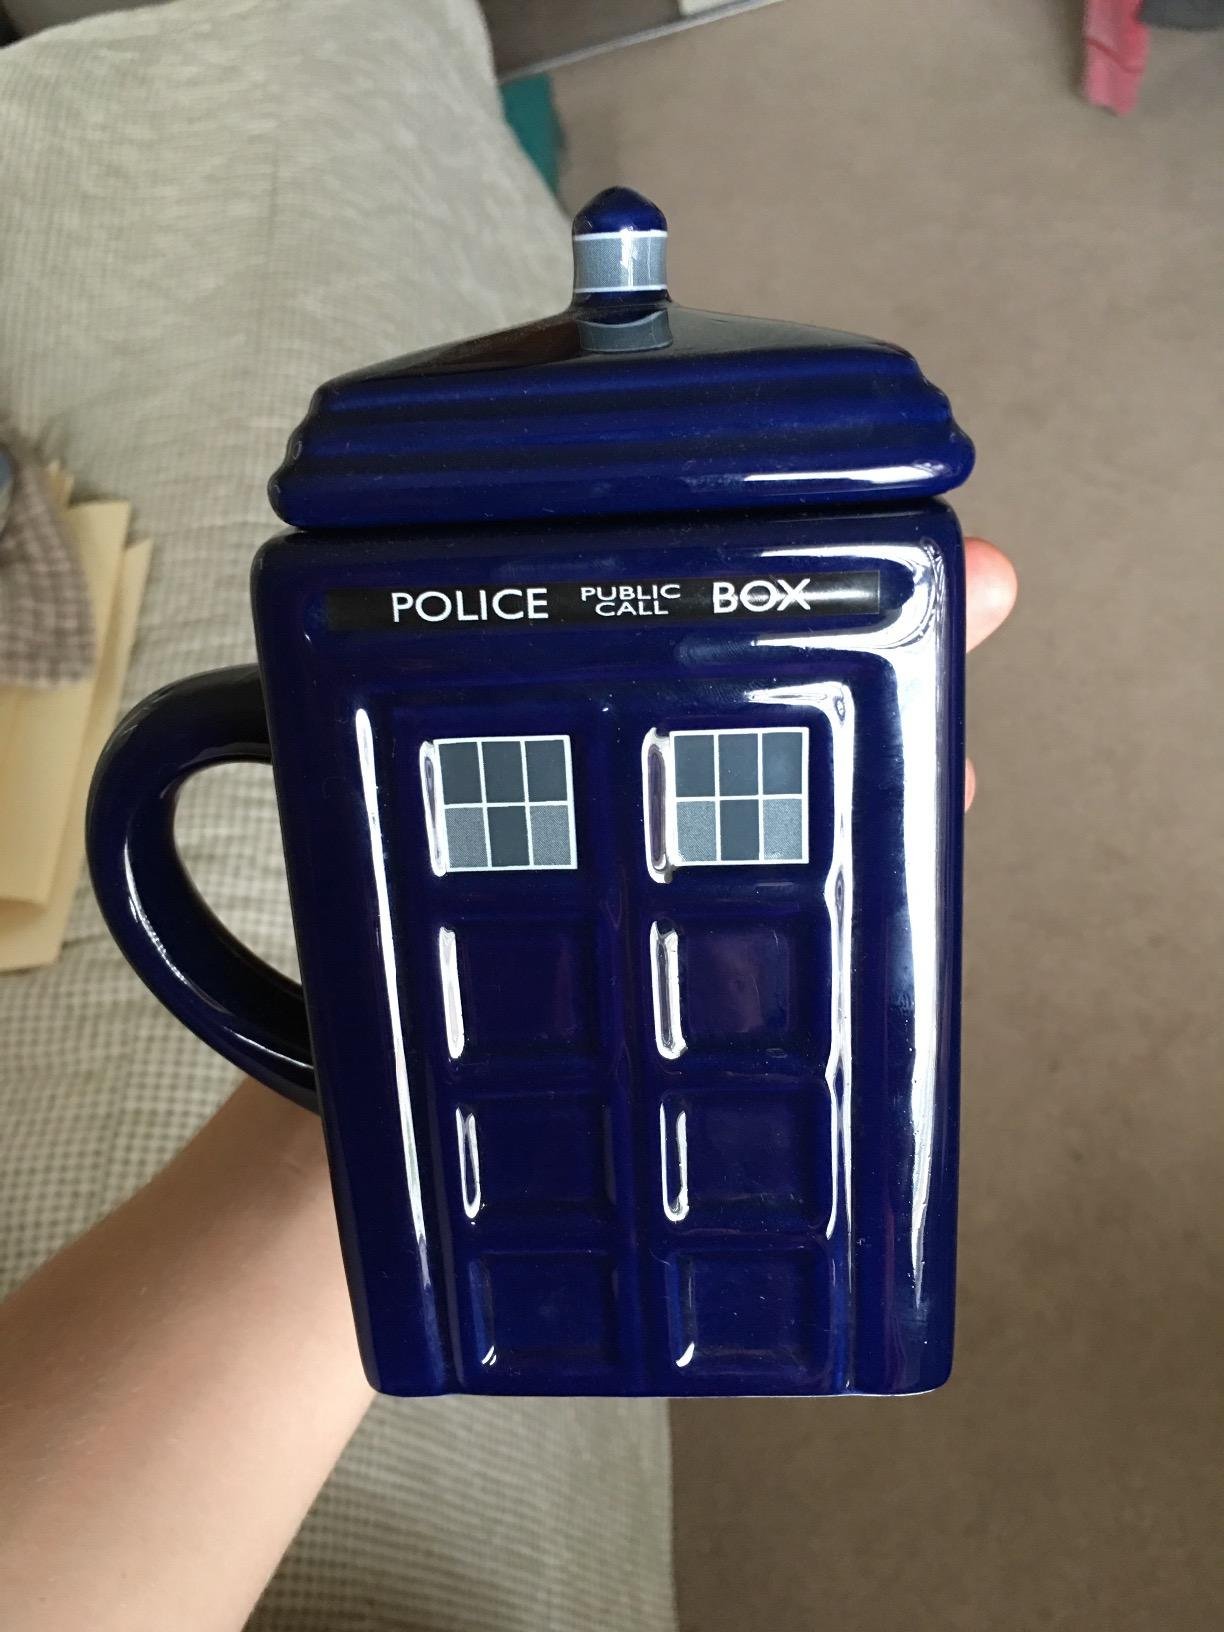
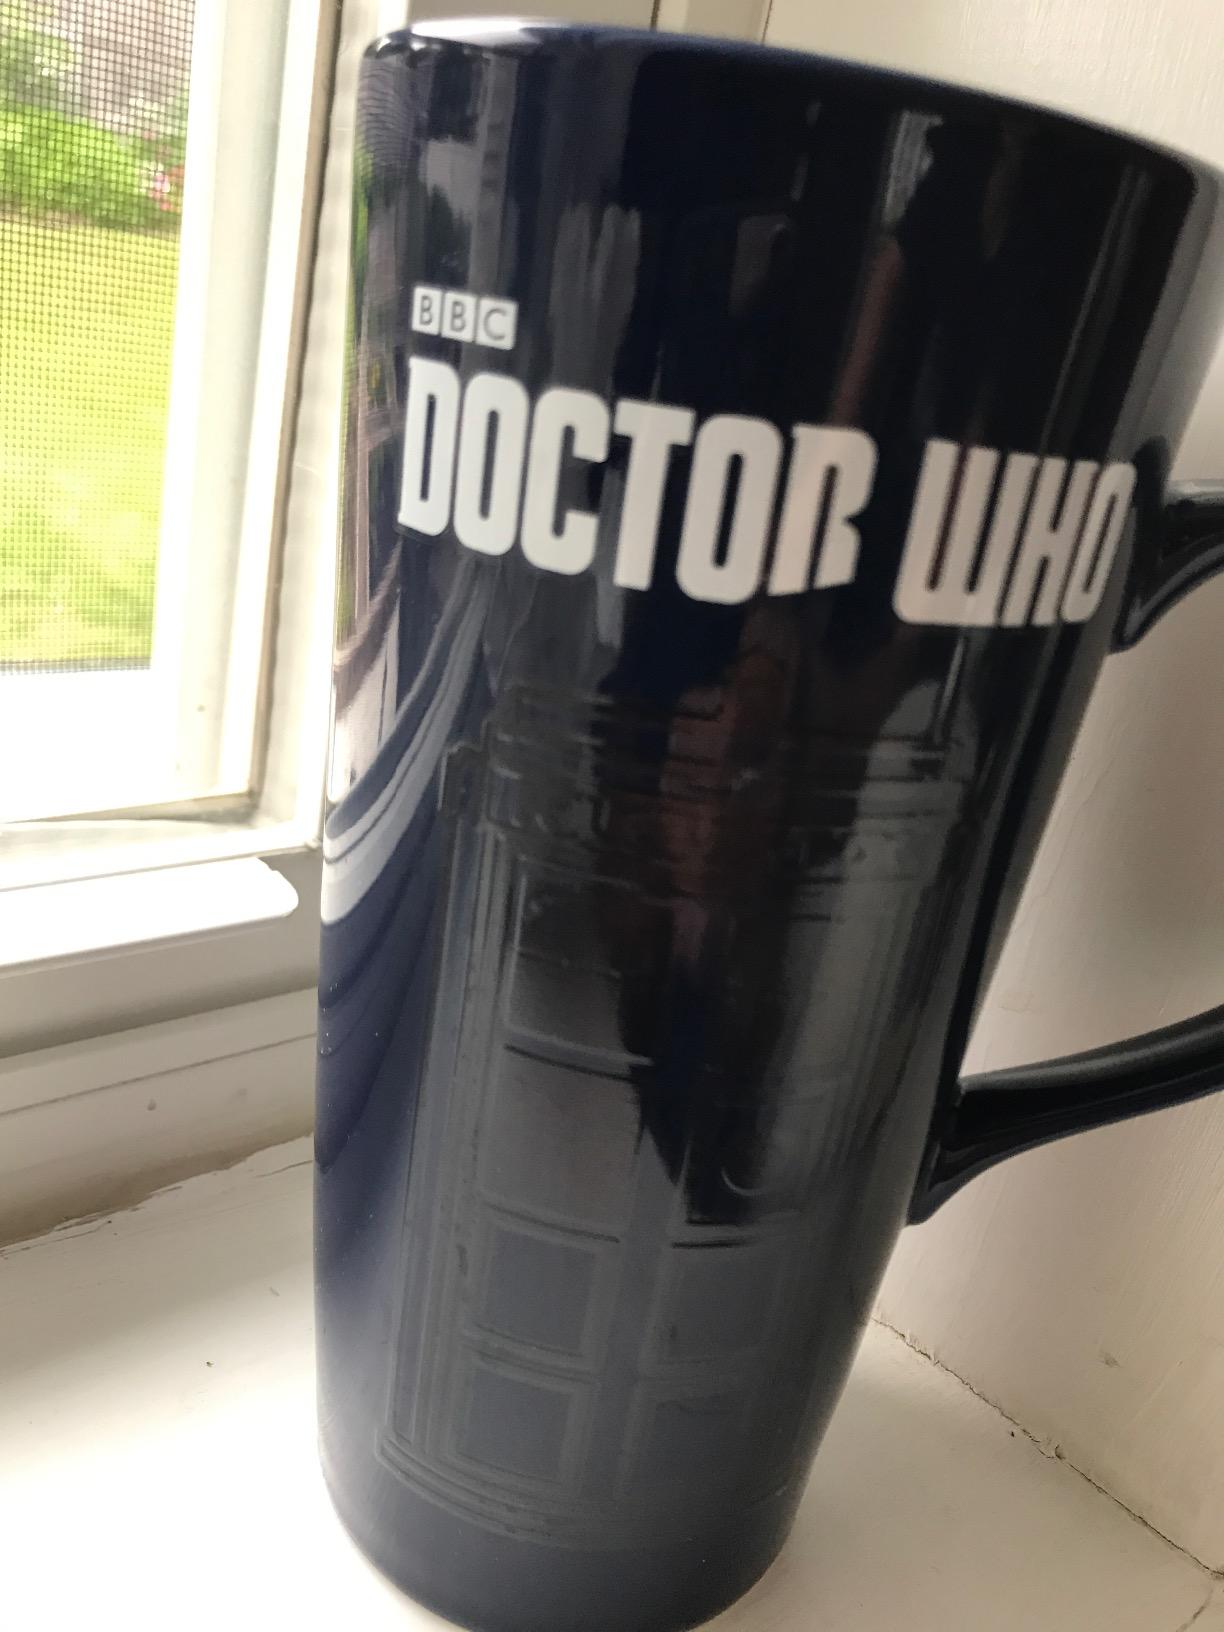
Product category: items_mug
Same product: no